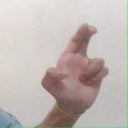
अक्षर: आ